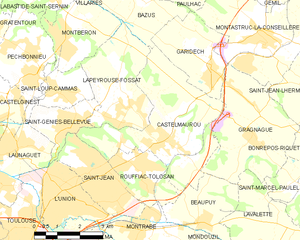
Castelmaurou est une commune française située dans le département de la Haute-Garonne, en région Occitanie.